Abu Ghraib torture and prisoner abuse

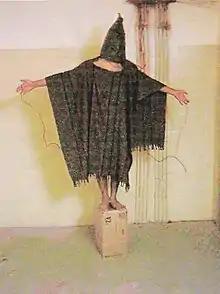
Known as "The Hooded Man", a prisoner (Abdou Hussain Saad Faleh) being tortured, has become internationally infamous, eventually making it onto the cover of "The Economist" (see "Media coverage" below)

During the early stages of the Iraq War, members of the United States Army and the Central Intelligence Agency were accused of a series of human rights violations and war crimes against detainees in the Abu Ghraib prison in Iraq. These abuses included physical abuse, sexual humiliation, physical and psychological torture, and rape, as well as the killing of Manadel al-Jamadi and the desecration of his body. The abuses came to public attention with the publication of photographs by CBS News in April 2004, causing shock and outrage and receiving widespread condemnation within the United States and internationally.